Buffalo nickel

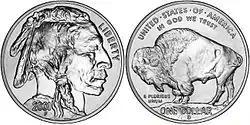
Fraser's design was adapted for a 2001 commemorative silver dollar. The mound is similar to the Type I reverse initially used in 1913.

By 1931, Two Guns White Calf, son of the last Blackfoot tribal chief, was capitalizing off his claim to be the model for the coin. To try to put an end to the claim, Fraser wrote that he had used three Indians for the piece, including "Iron Tail, the best Indian head I can remember. The other one was Two Moons, the other I cannot recall." In 1938, Fraser stated that the three Indians had been "Iron Tail, a Sioux; Big Tree, a Kiowa; and Two Moons, a Cheyenne". Despite the sculptor's efforts, he (and the Mint) continued to receive inquiries about the identity of the Indian model until his 1953 death.